Carlos Mesa

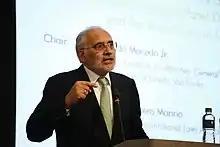
Mesa at a panel of the Global Rule of Law Exchange in São Paulo, 2016.

At a meeting in Lima held on 4 November 2003, Mesa and Peruvian President Alejandro Toledo agreed on the framework for a common market between the two states in order to support greater cultural, commercial, and economic integration as advocated by the Andean Community. Days after voters approved gas exportation as part of national policy in the gas referendum, the Bolivian government scheduled talks with their counterparts in Peru to discuss the topic. On 4 August 2004, Mesa and Toledo signed a letter of intent promising to analyze the joint exportation of natural gas. The deal granted Bolivia a special economic zone centered on the southern port of Ilo, from where it could export its gas to lucrative markets in Mexico and the United States. The agreement allowed Bolivia access to the Pacific for the first time in over a century. Days later, the two presidents, along with Brazilian President Luiz Inácio Lula da Silva, inaugurated two bridges connecting Bolivia and Peru to Brazil. Through this, Toledo expressed his hope that a tripartite market between the three countries could pave the way for broader continental integration.